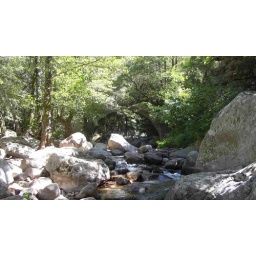
river with old Roman bridge in the background